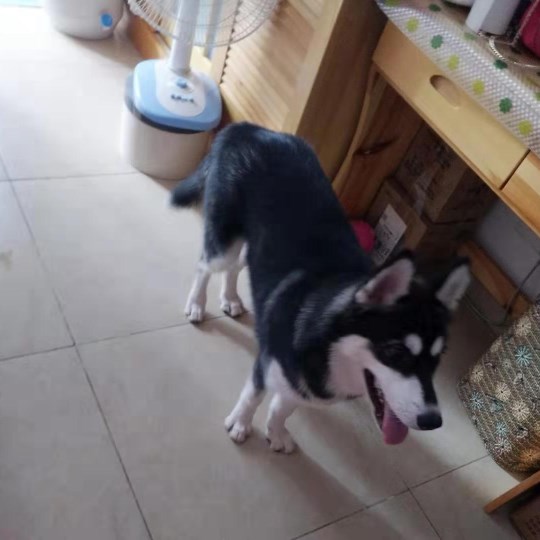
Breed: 1160-n000003-Siberian_husky